National Forensic Sciences University

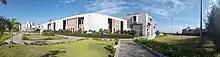
Panoramic view

National Forensic Sciences University (abb. as NFSU; formerly Gujarat Forensic Science University) is a public international university and an autonomous institute located in Gandhinagar, Gujarat, India. It is recognized as an Institution of National Importance under the Ministry of Home Affairs (MHA), Government of India, by an act of the Indian Parliament. NFSU is solely dedicated to forensic science, investigative science and criminology.